Otabayashi Station

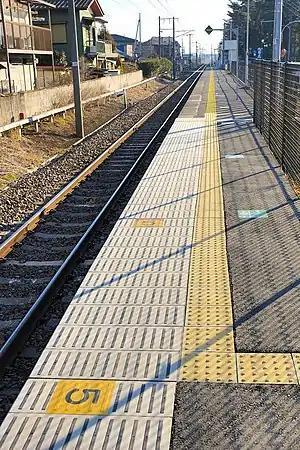
* View toward Yuki Station from the platform of Otabayashi Station (JR East / Mito Line)

is a passenger railway station in the city of Yūki, Ibaraki Prefecture, Japan, operated by East Japan Railway Company (JR East).